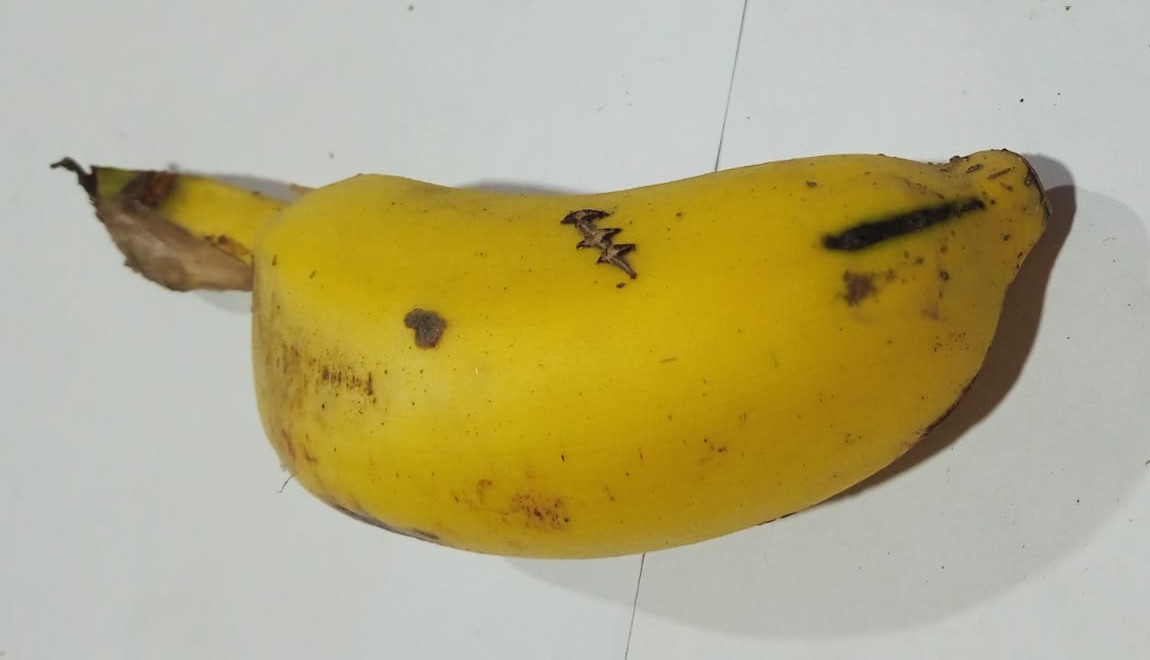
Fruit: banana
Condition: fresh